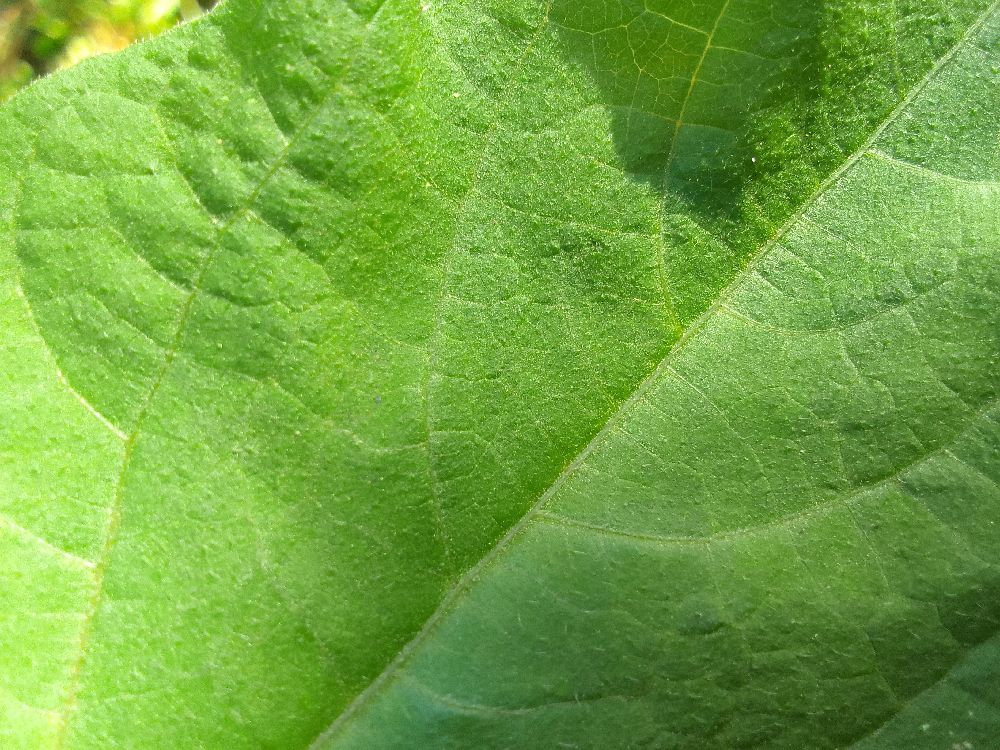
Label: healthy